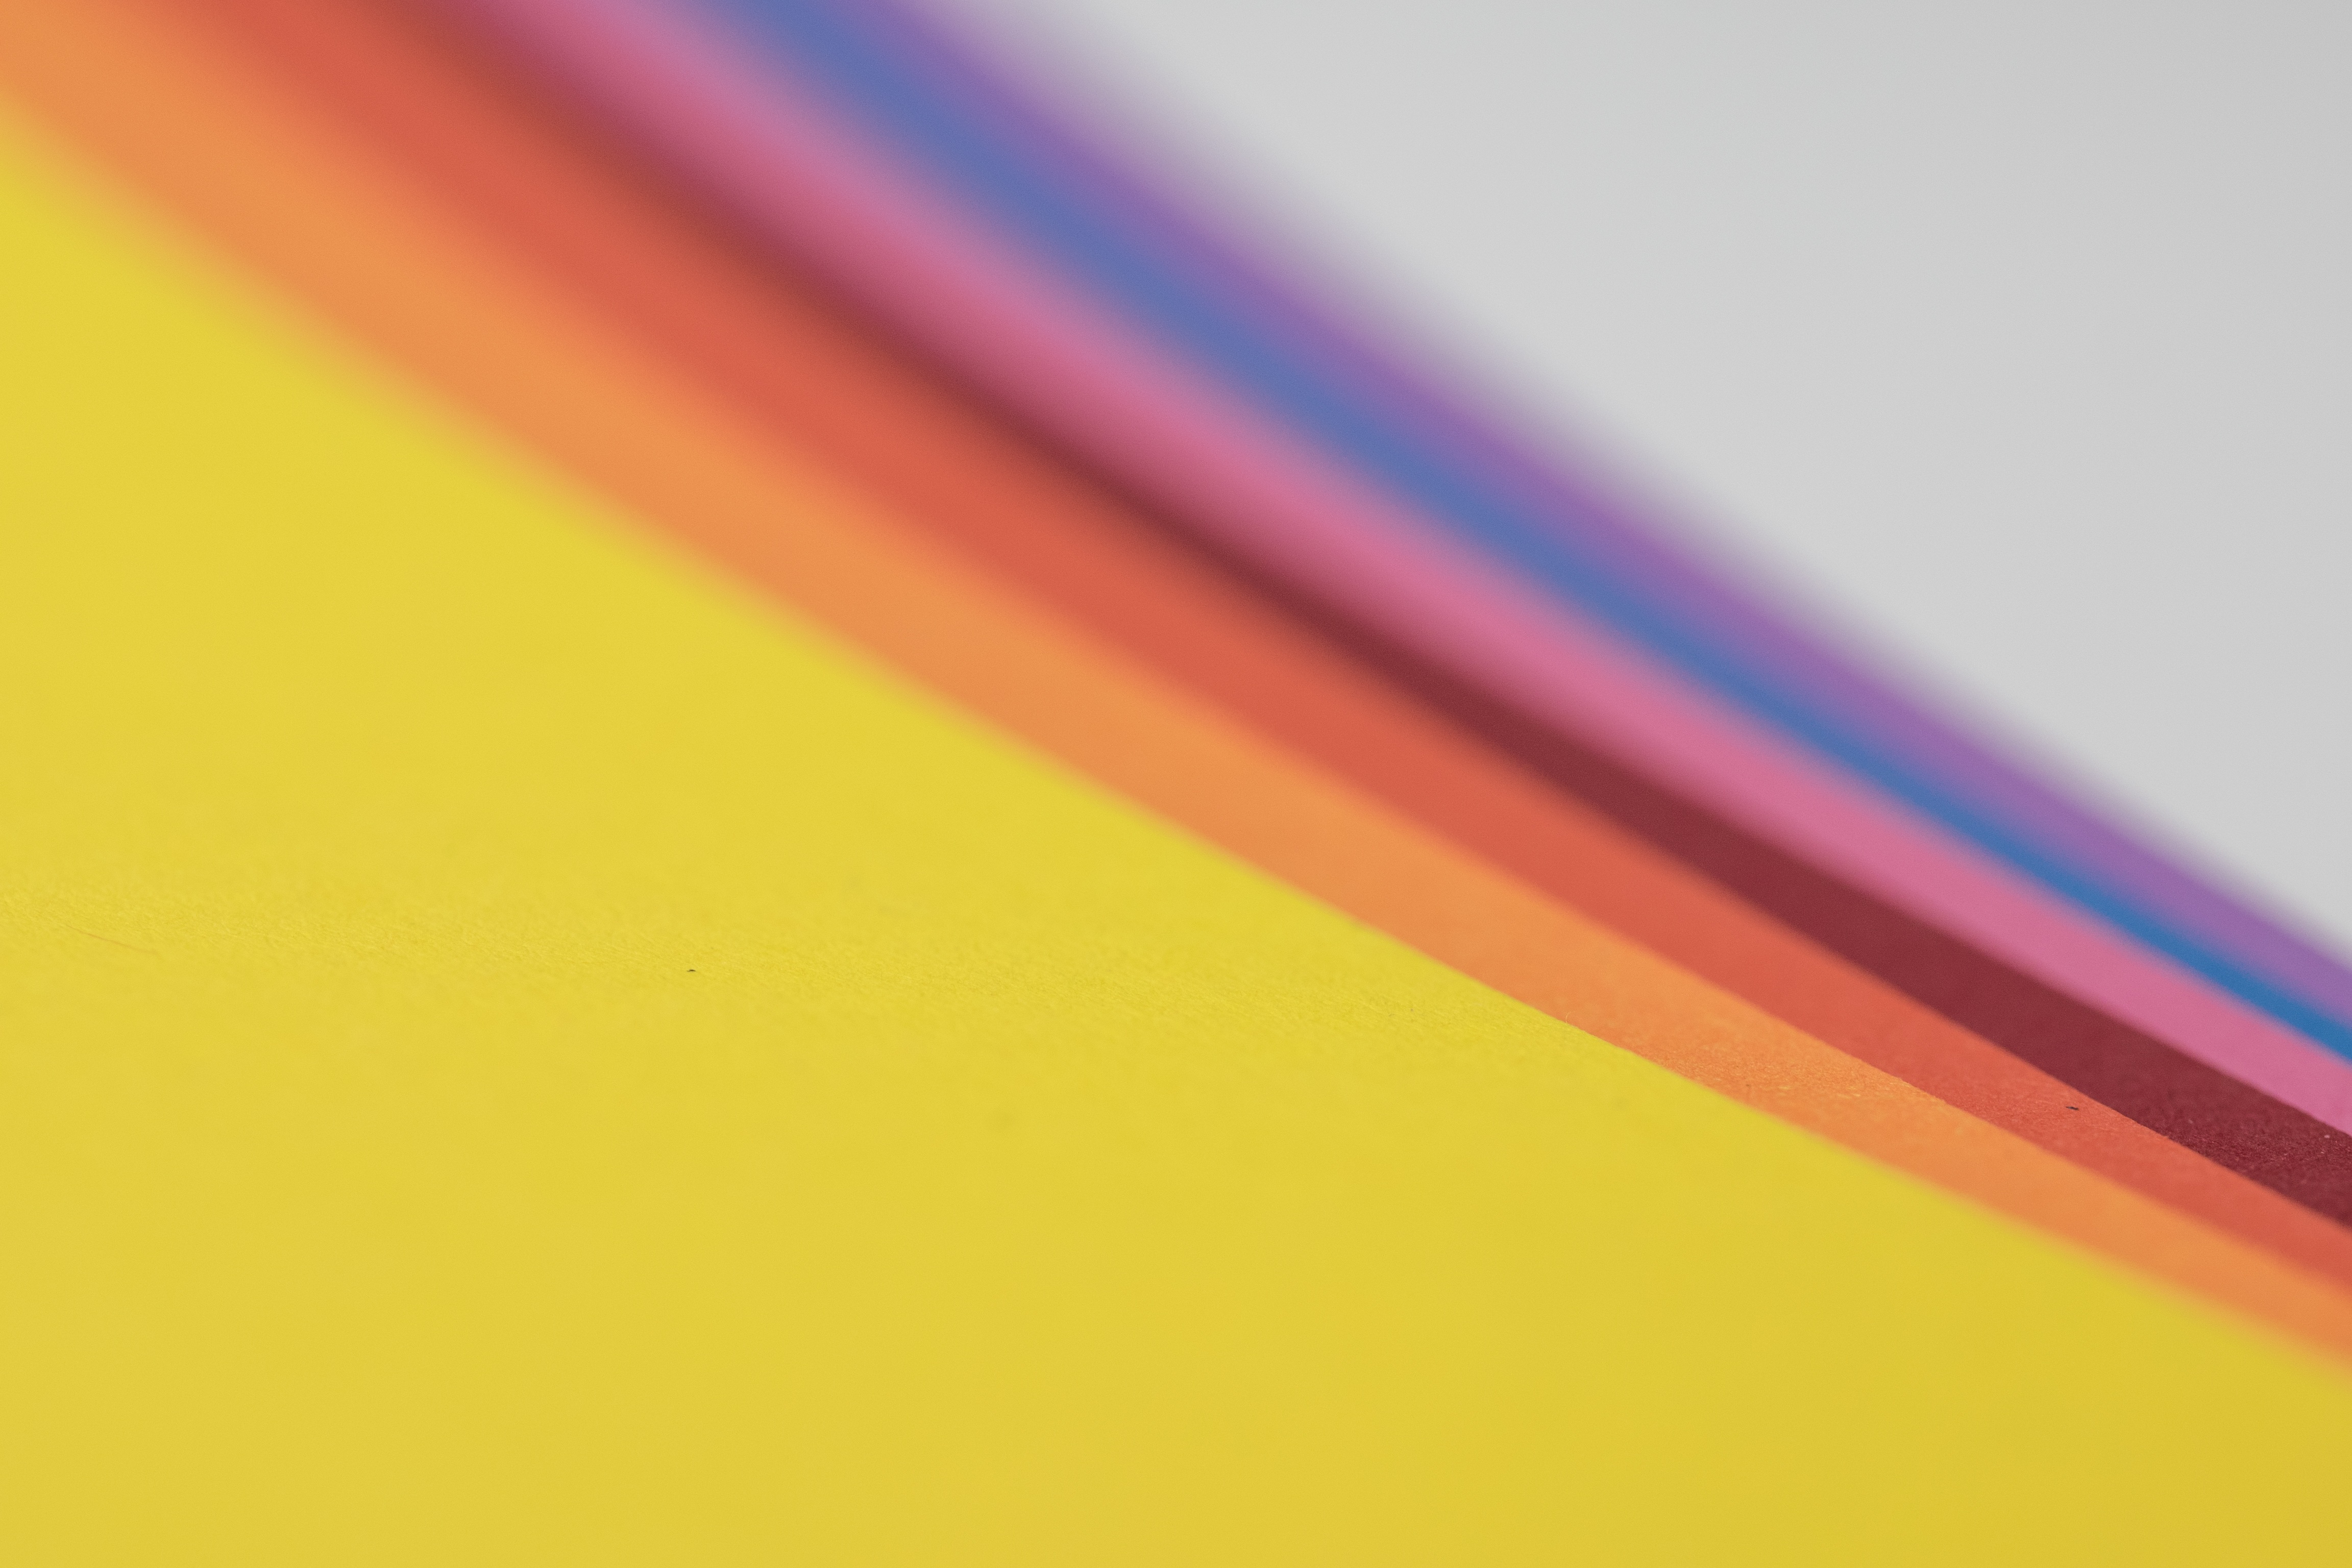
wing, structure, texture, arch, pattern, line, color, blue, colorful, yellow, paper, material, circle, parchment, rainbow, background, letters, shape, tinker, rainbow colors, design paper, creative paper